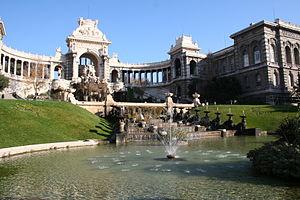
Palais Longchamp, Marseille (France).